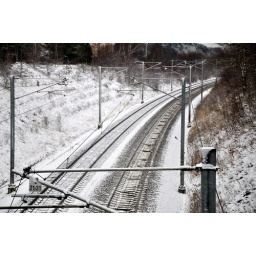
From a bridge above the train tracks